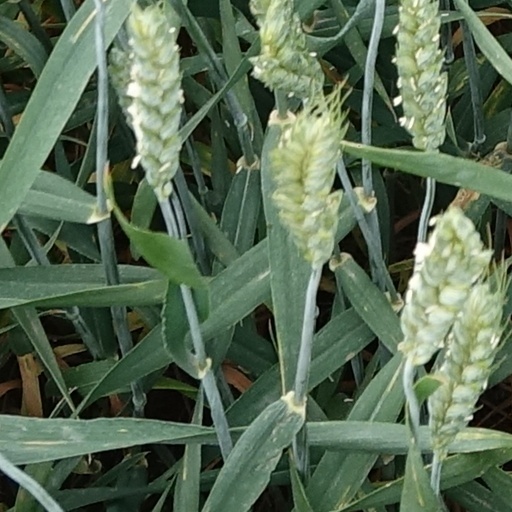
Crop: wheat